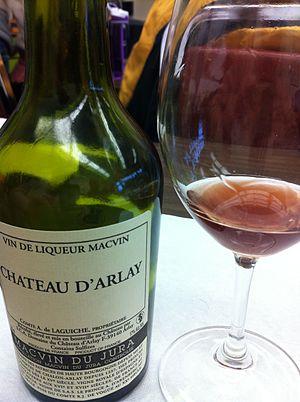
Le trousseau N est un cépage cultivé particulièrement dans le vignoble du Jura et au Portugal... Le trousseau est également une appellation de vin rouge du vignoble du Jura à base de ce cépage.
Le poulsard N est un cépage noir essentiellement du vignoble du Jura, dont il représente plus de 20 % de l'encépagement.